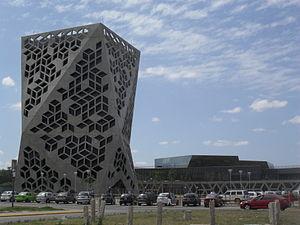
La province de Córdoba est une province de l'Argentine. Située dans le centre-nord du pays, elle est parfois appelée le « Cœur de l'Argentine ». Sa capitale est Córdoba, la deuxième plus grande ville du pays. La province a une superficie de 165 321 km² et une population de 3 567 654 habitants en 2015, ce qui en fait la deuxième province la plus peuplée du pays, après celle de Buenos Aires.